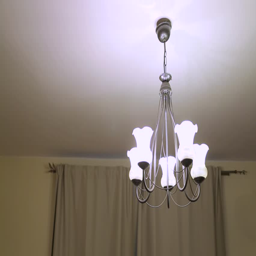
chandelier on the ceiling turns on and off